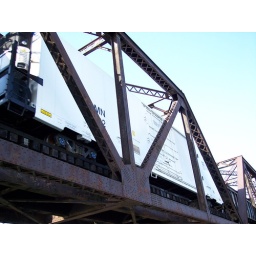
going under the railroad bridge at Decatur